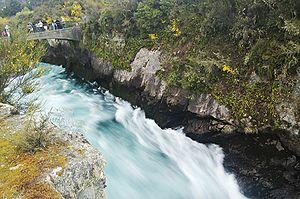
Les chutes Huka, en anglais Huka Falls, sont situées sur le fleuve Waikato, en Nouvelle-Zélande, drainant le lac Taupo. Le fleuve, de 100 mètres de largeur, se resserre à seulement 15 mètres dans un canyon gravé dans les sédiments du fond du lac datant de l'éruption Oruanui il y a 26 500 ans.